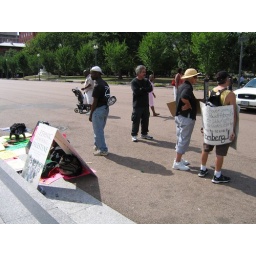
A protest near white house